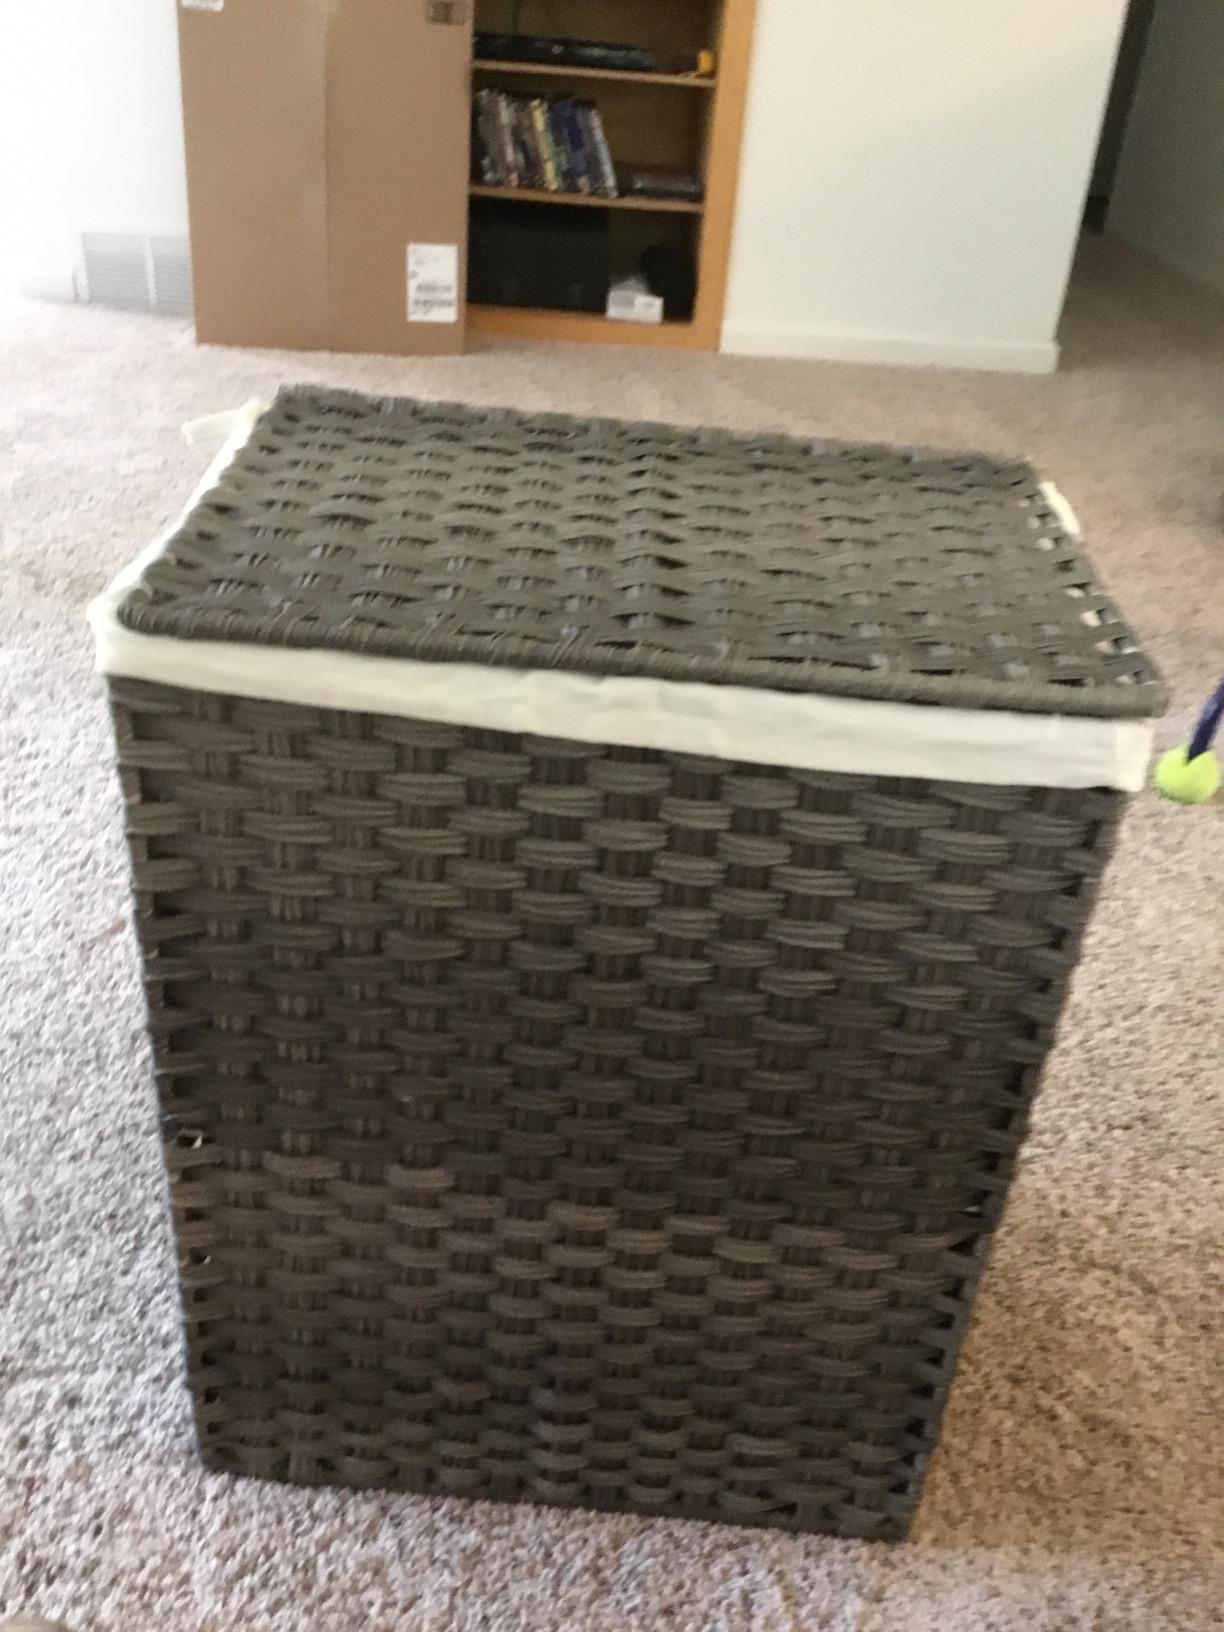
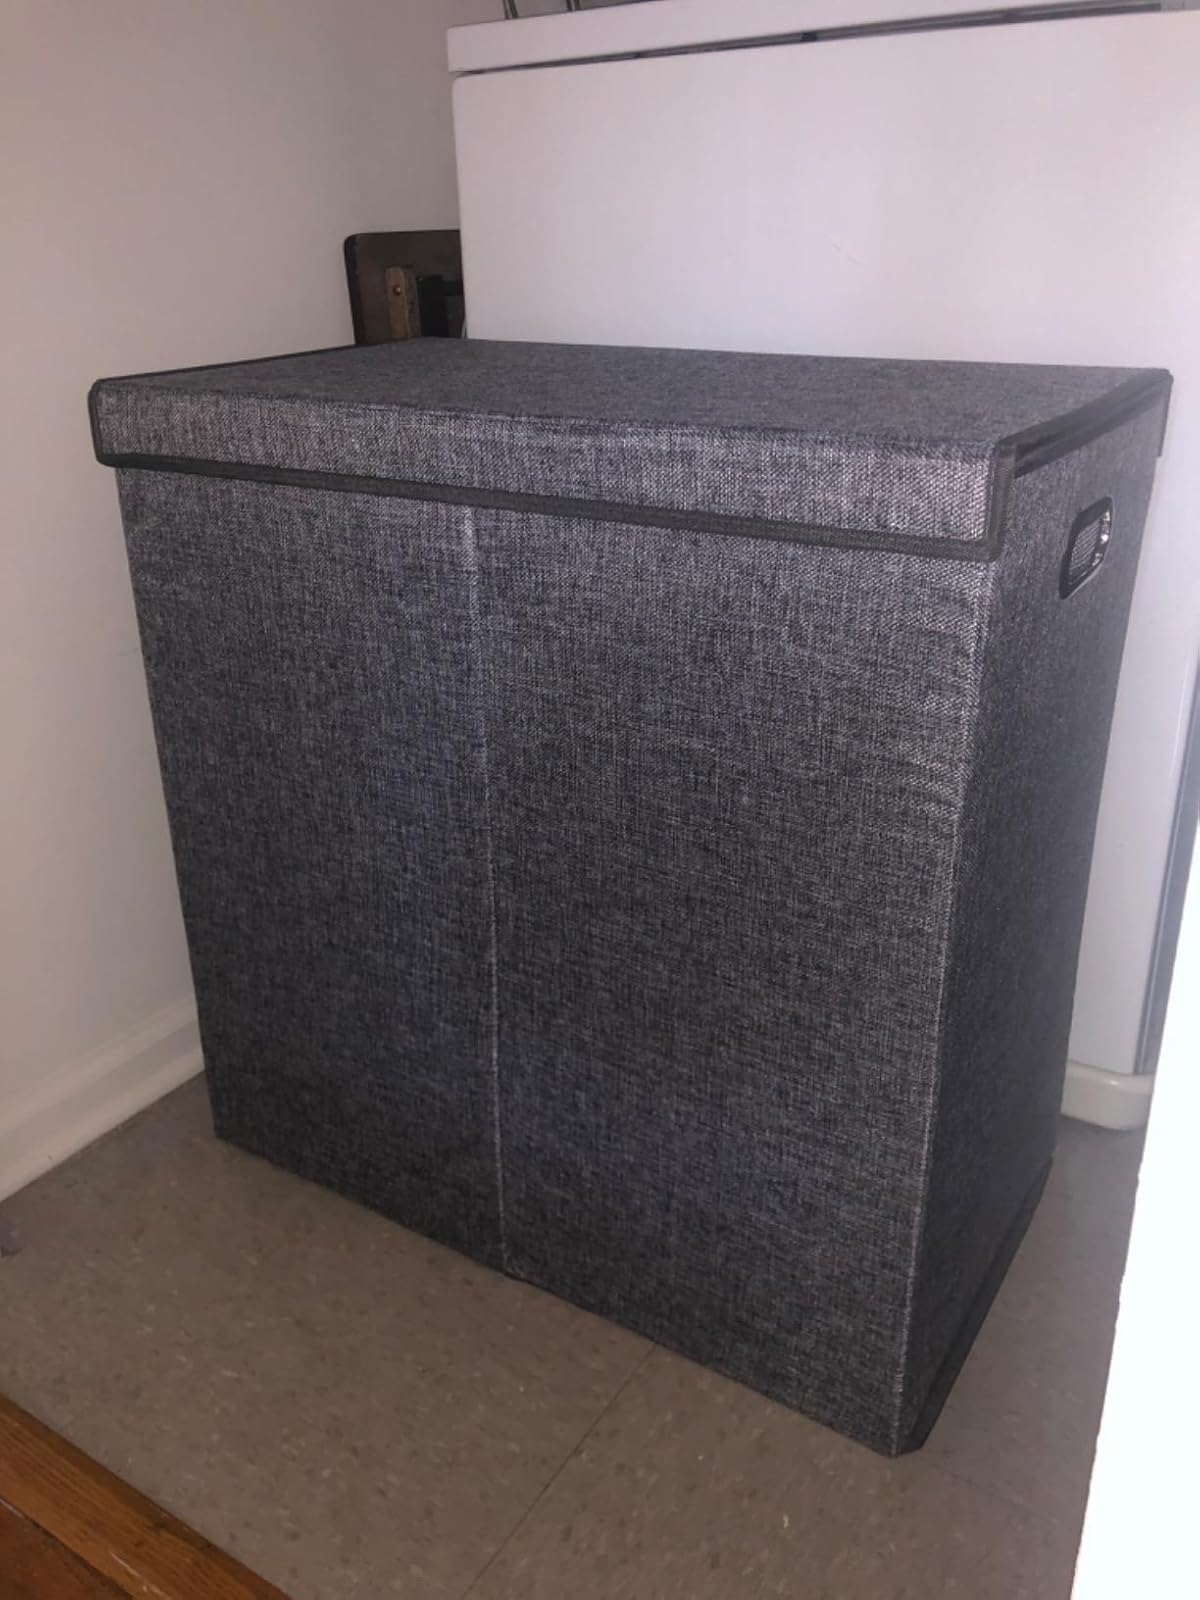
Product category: items_hamper
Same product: no